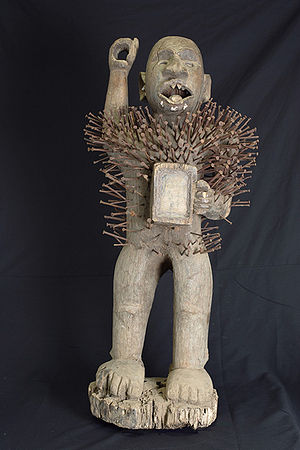
Kongo-folket
Kongo eller bakongo er en sammenfattende benævnelse på et antal bantutalende folkestammer, som lever som jordbrugere på begge sider af Congoflodens udmunding ved den afrikanske atlanterhavskyst. Sproget kaldes kikongo og tales af omkring 11 millioner mennesker.